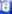
Number: 8